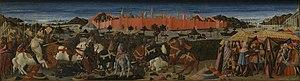
La collection Alana est une collection privée appartenant à Álvaro Saieh et Ana Guzmán, conservée à Newark, rassemblant des œuvres d'artistes primitifs et de la Renaissance italienne.